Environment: real
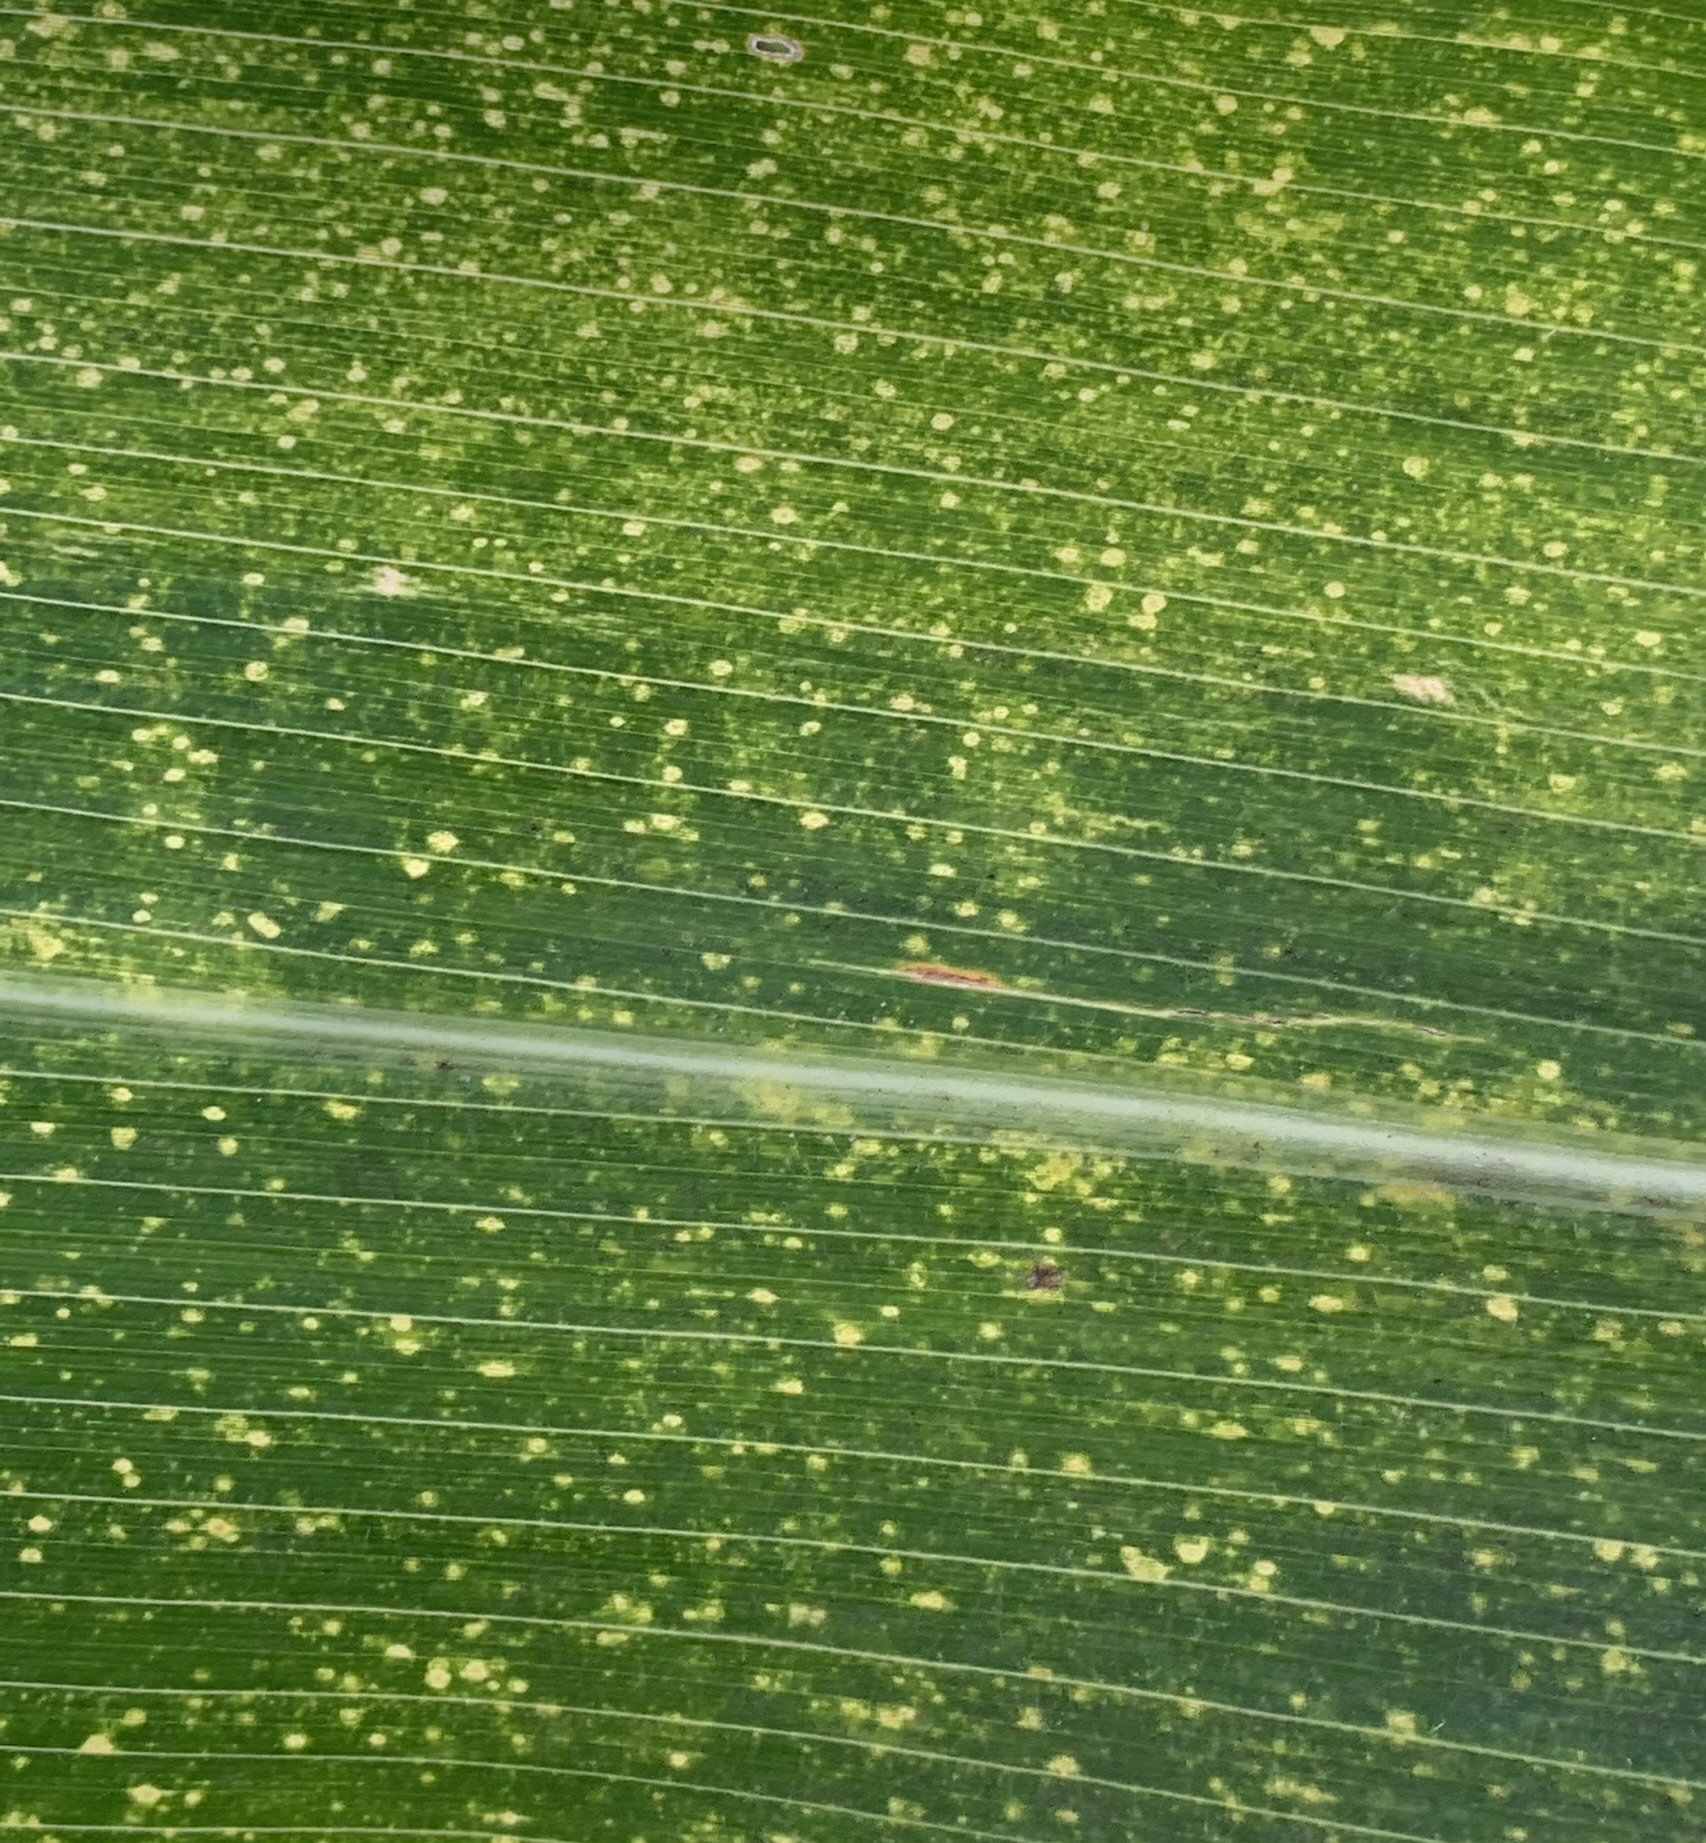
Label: lethal_necrosis